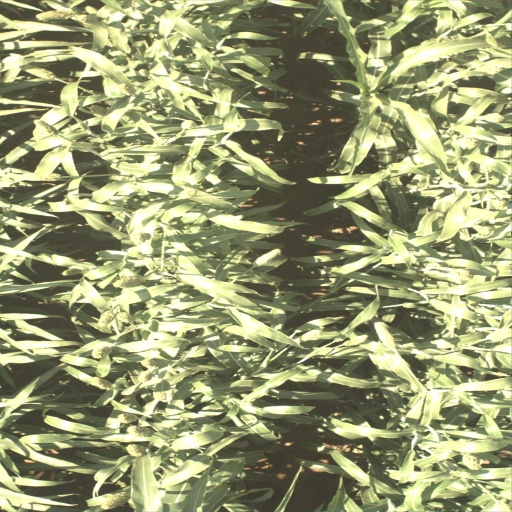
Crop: sorghum